Goodbye Leonard

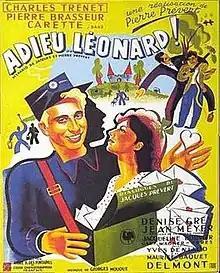

Goodbye Leonard (French: Adieu Léonard) is a 1943 French comedy film directed by Pierre Prévert and starring Charles Trenet, Pierre Brasseur and Julien Carette. The future star Simone Signoret had a small role in the film.